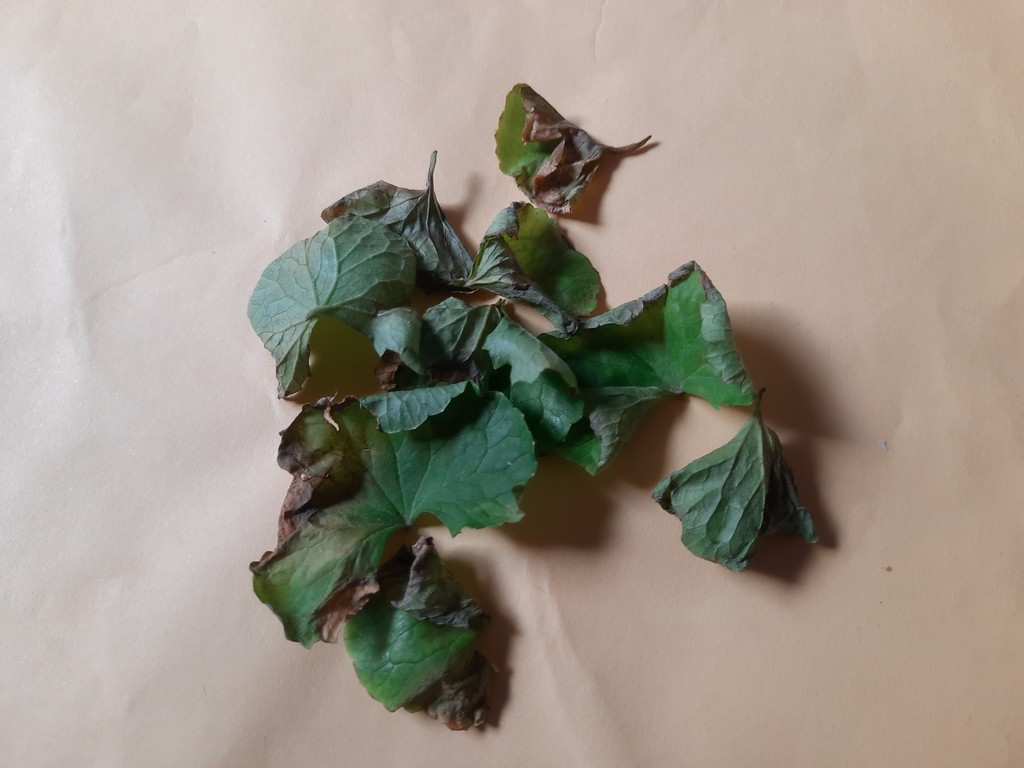
Label: Unhealthy